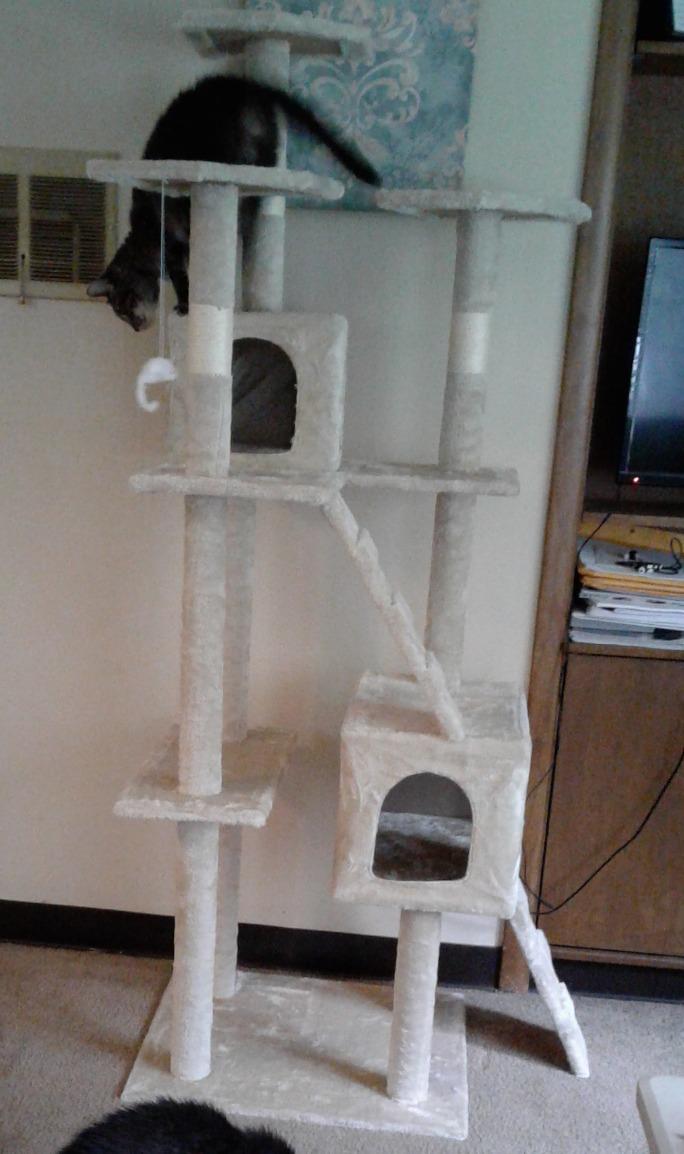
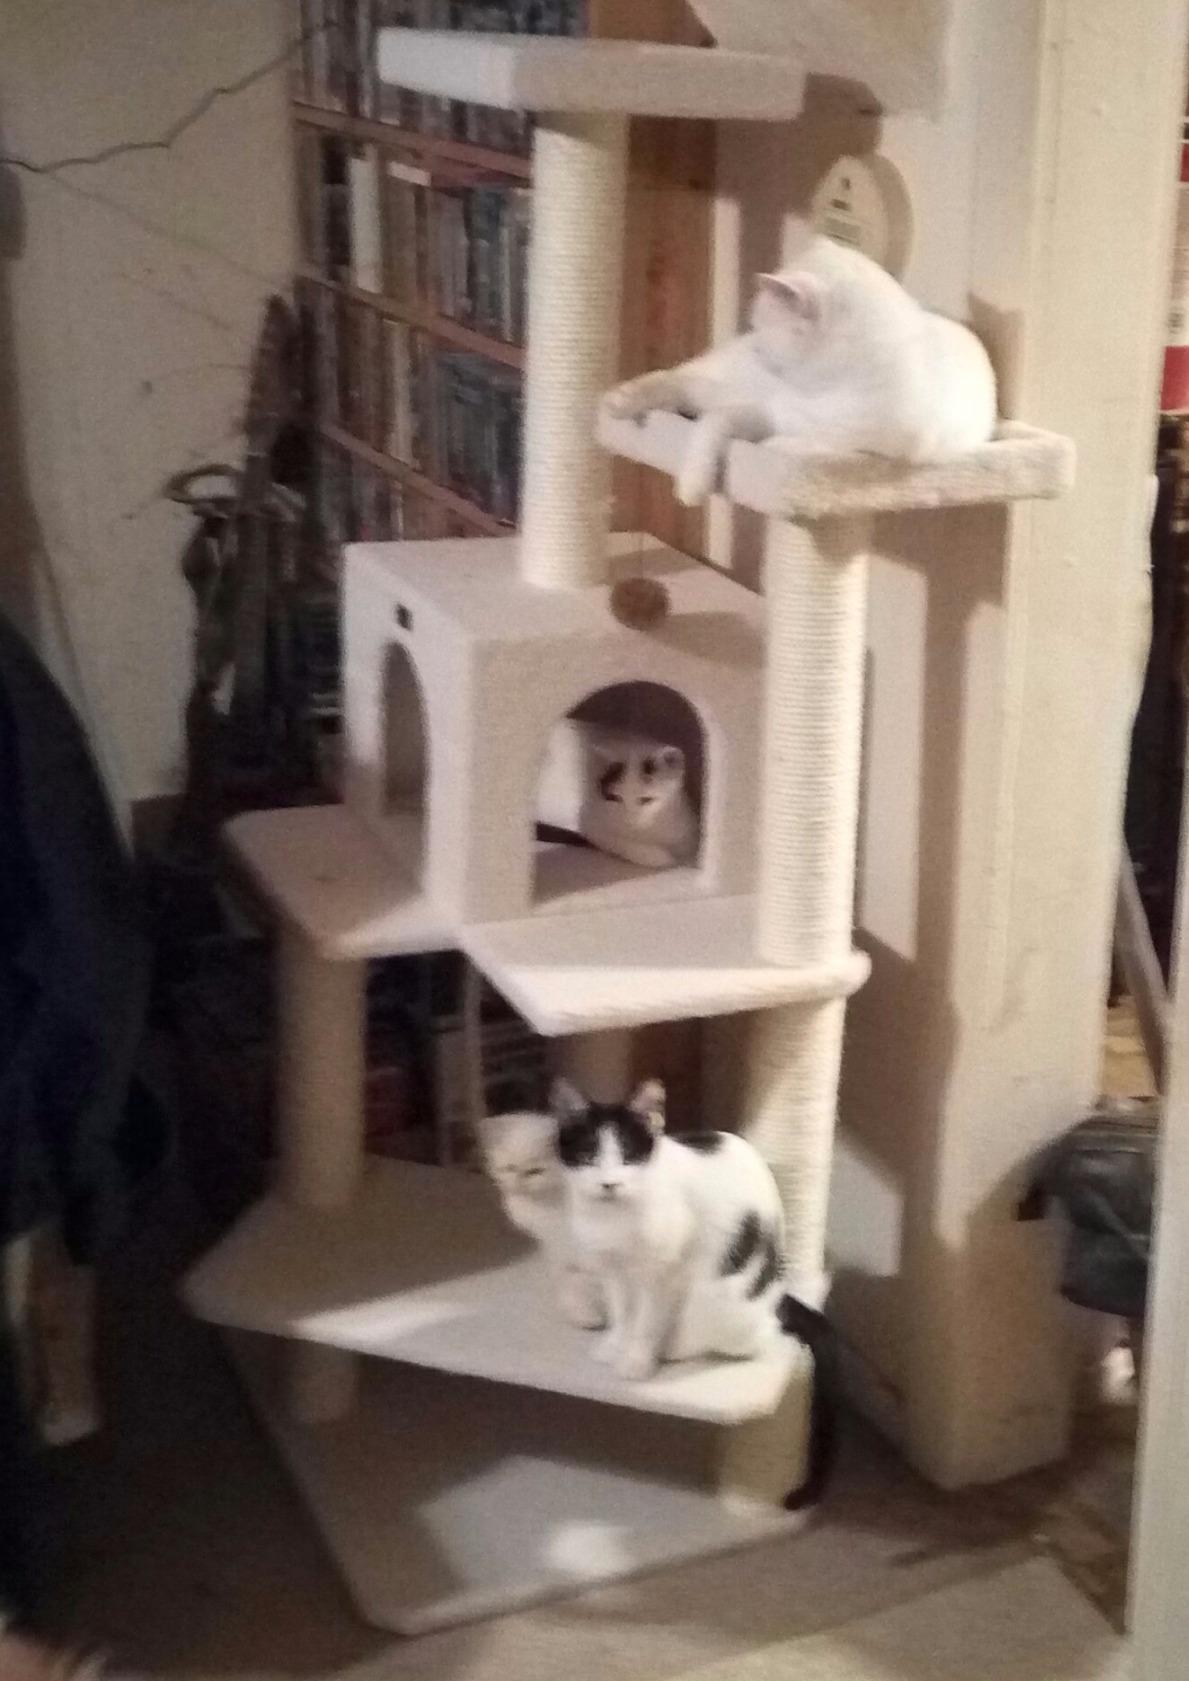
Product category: items_cat tree
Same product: no